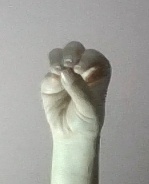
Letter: ha